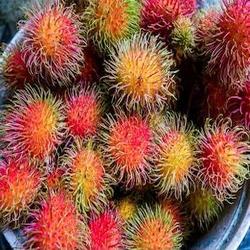
Label: Rambutan